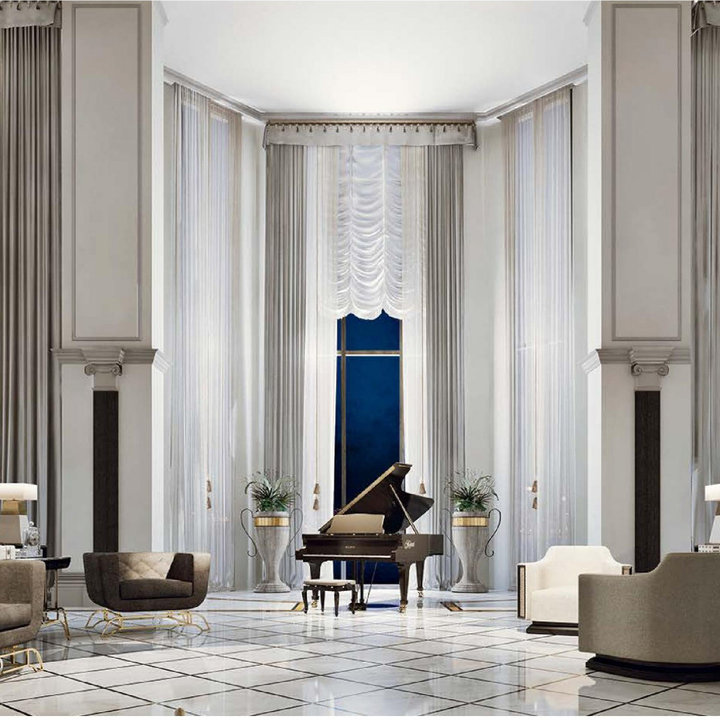
Style: ArtDeco